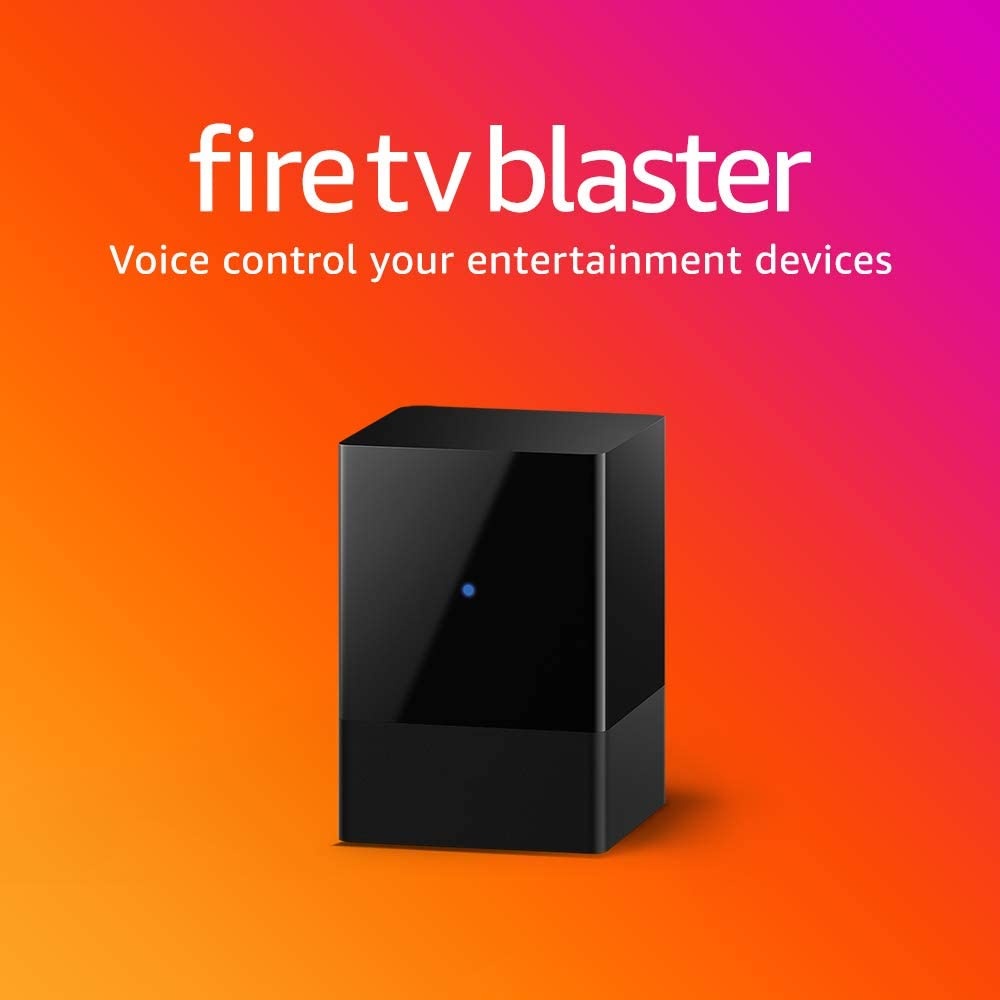
Amazon Fire TV Blaster - Add Alexa voice controls for power and volume on your TV and soundbar (requires compatible Fire TV and Echo devices)
Fire TV Blaster - Add Alexa voice controls for power and volume on your TV and soundbar (requires compatible Fire TV and Echo devices) Requires Fire TV Stick Lite, Fire TV Stick (2nd Gen and later) with Alexa Voice Remote, Fire TV Stick 4K, or Fire TV (3rd Gen) and any Echo smart speaker or smart display. 'Alexa, turn on the TV.' - Fire TV Blaster lets you use your voice to easily turn your TV on or off-even from across the room. 'Alexa, turn up volume on soundbar.' - Turn up the volume or mute your compatible TV or soundbar. 'Alexa, switch to HDMI1.' - Get to your content faster by using your voice to switch between HDMI inputs on your compatible TVs. You can also easily switch to cable or satellite-just say, 'Alexa, switch to cable/satellite.'
Brand: Amazon
Category: Electronics > Video > Video Accessories > Television Parts & Accessories > TV Converter Boxes